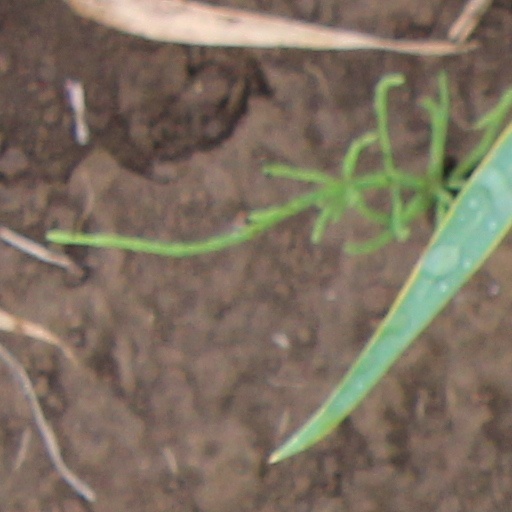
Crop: wheat